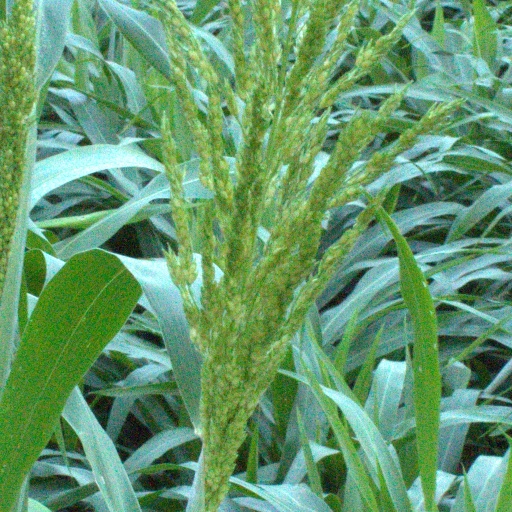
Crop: sorghum